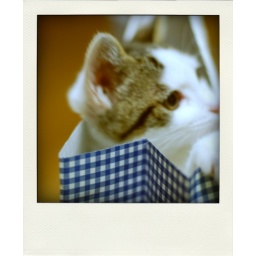
kitty in the paper bag